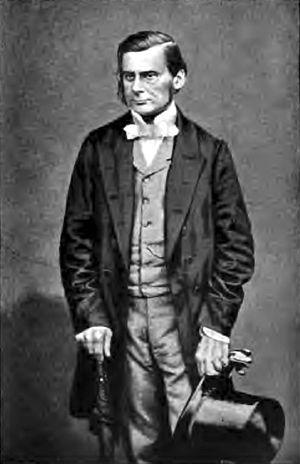
Le Débat entre Huxley et Wilberforce, appelé aussi débat d'Oxford, est une controverse sur l'ouvrage de Charles Darwin, De l'origine des espèces. Elle a eu lieu le 30 juin 1860, deux jours après le début du débat sur l'hippocampe, à la séance annuelle de la British Association for the Advancement of Science à Oxford. Elle a consisté en une joute verbale entre Thomas Henry Huxley, professeur à la Royal School of Mines, et Samuel Wilberforce, évêque d'Oxford, où Wilberforce demanda si Huxley préférait descendre des singes du côté paternel ou maternel. Huxley est censé avoir répondu en substance qu'il n'avait pas honte d'avoir un singe comme aïeul, mais qu'il en aurait eu d'avoir un homme plein d'esprit qui essayait de voiler la vérité.
Le débat sur l'hippocampe est une controverse entre les biologistes britanniques Richard Owen et Thomas Henry Huxley sur la position taxonomique de l'humain dans le règne animal. Il a été déclenché en été 1860, deux jours avant le débat entre Huxley et Wilberforce, à la réunion annuelle de la British Association for the Advancement of Science à Oxford, quand le plus important anatomiste britannique, Richard Owen réaffirma que l'homme diffère des autres primates par certaines particularités morphologiques dans la structure du cerveau, en particulier la présence d'un Hippocampus minor, et qu'il forme une sous-classe au sein de la classe des mammifères. Dans la discussion, Thomas Henry Huxley prit position contre cette conception et promit de réfuter l’affirmation d'Owen.